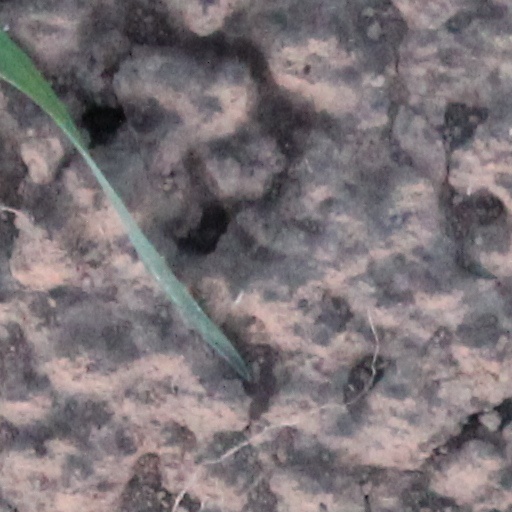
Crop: wheat